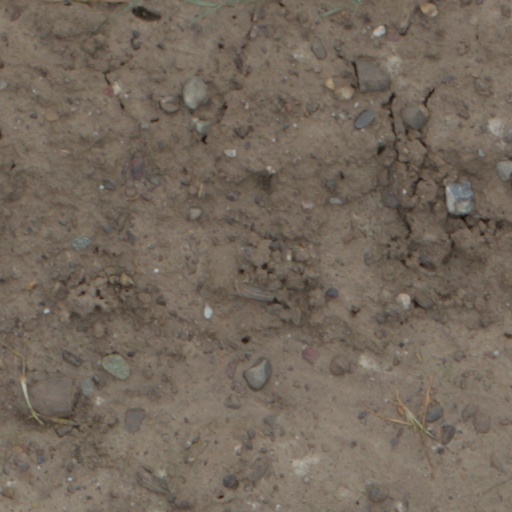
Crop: wheat